Japanese Tower of Brussels

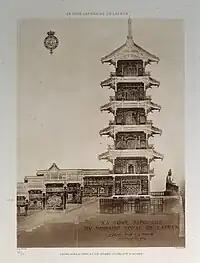
Cross-section of the Japanese Tower by Alexandre Marcel (1900), Archives of the Royal Palace, Brussels

The tower, a Japanese pagoda (known as a Tō), is part of the Museums of the Far East, a complex of three museums in Laeken, northern Brussels. The red-painted building has five storeys, stands tall, and is located across the road from the rest of the museum buildings. It combines reused elements manufactured in Japan with the construction of Marcel. Though Belgian craftsmen built the main part of the tower, they initially opted not to use nails, in the traditional Japanese style. Marcel however was not convinced, and ordered to add nails, as well as wooden braces. Marcel, inspired by the Shrines and Temples of Nikkō, mixed Japanese and European techniques for the interiors. The art dealer Maison Reynaud from Yokohama provided most of the internal and external decorations.